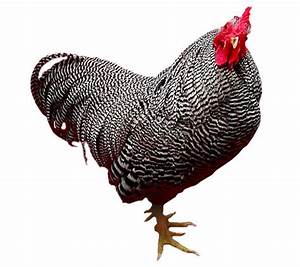
Label: gallina